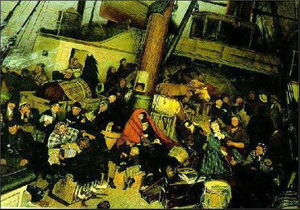
Au cours de l'émigration suédoise vers les États-Unis aux XIXᵉ et XXᵉ siècles, environ 1,3 million de Suédois quittèrent leur pays pour rejoindre les États-Unis. Les principales causes de départ furent la possibilité de bénéficier de terres agricoles arables à bas coût dans le Midwest, ainsi que d'emplois bien rémunérés dans les usines d'industrie lourde de Chicago, Minneapolis ou Worcester.